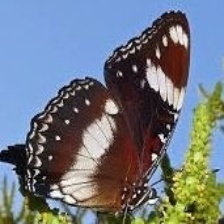
Species: DANAID EGGFLY
Butterfly family (ImageNet category): monarch